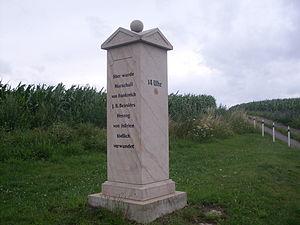
Jean-Baptiste Bessières, duc d'Istrie, né le 6 août 1768 à Prayssac dans le Quercy et mort au combat le 1ᵉʳ mai 1813 à Weißenfels, dans le royaume de Saxe, est un militaire français, élevé à la dignité de maréchal d'Empire par Napoléon en 1804.